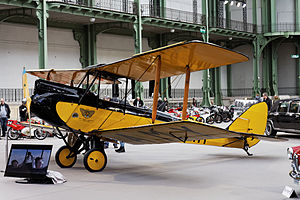
Mit Afrika
Mit Afrika er en amerikansk dramafilm fra 1985, som bygger løst på det selvbiografiske værk Den afrikanske farm af Isak Dinesen udgivet i 1937 samt hendes værk Shadows on the Grass og andre kilder som Letters from Africa 1914-1931.